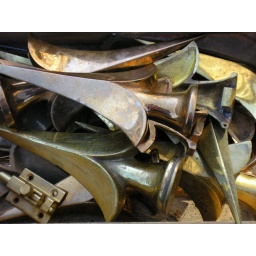
old brass fittings for curtain rods displayed for sale at a summer brocante (antique/flea-market) along the lake in Nyon